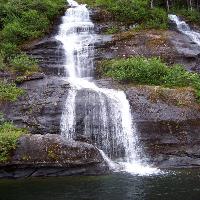
Weather: cloudy or overcast